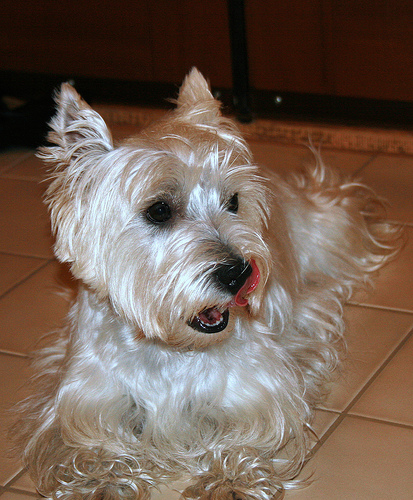
Animal: dog
Breed: scottish terrier